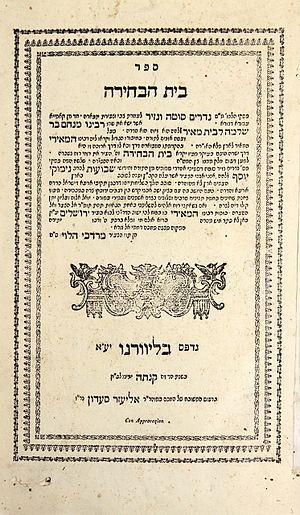
Menahem Hameïri est un rabbin catalan des XIIIᵉ et XIVᵉ siècles, considéré comme l'un des commentateurs les plus brillants du Moyen Âge.